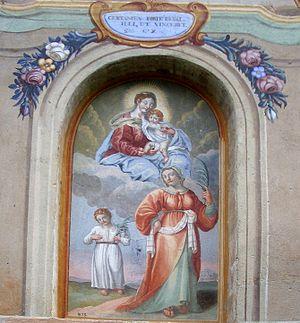
Cyr de Tarse, ou Cyr d'Antioche ou Sanctus Cyricus ou Saint Cyr est un saint catholique et martyr chrétien. Son nom provient du Grec kurios ; maître, seigneur. L’accusatif Cyricum, avec un « i » bref, aboutit régulièrement à Cire, écrit Cyr ou Cir depuis le XVIIᵉ siècle.